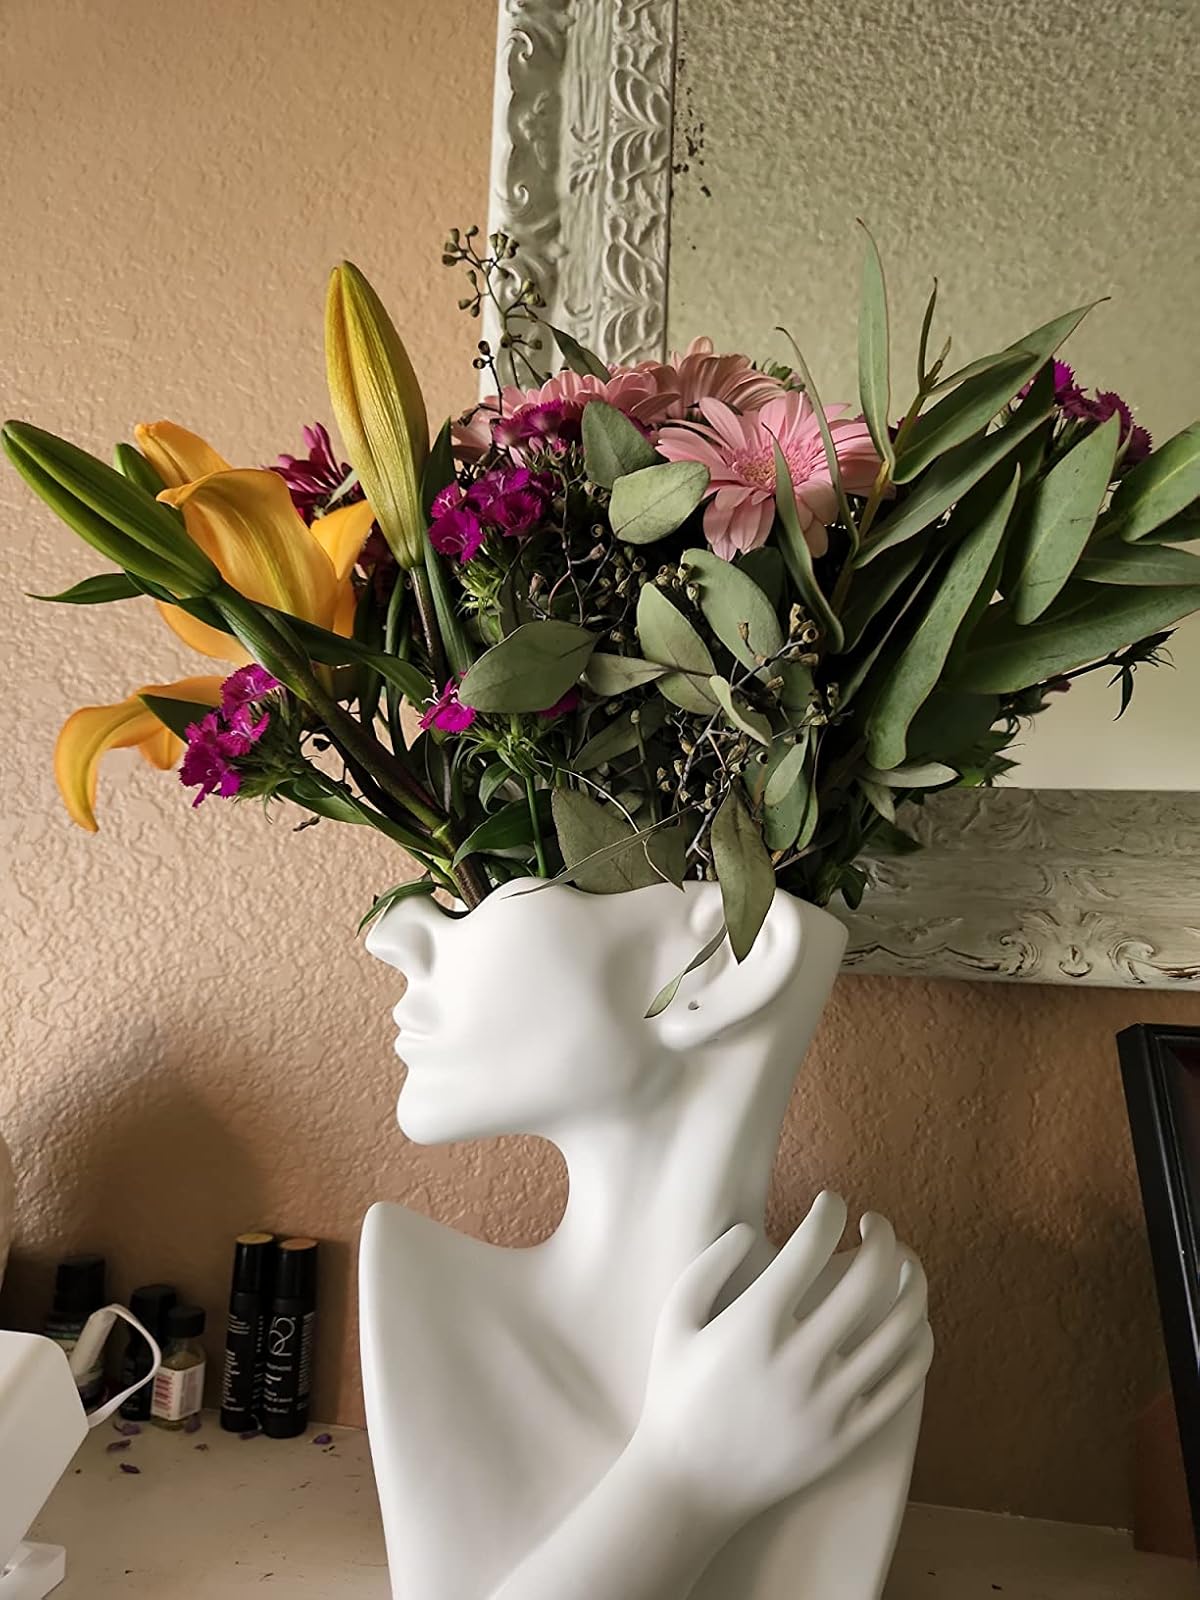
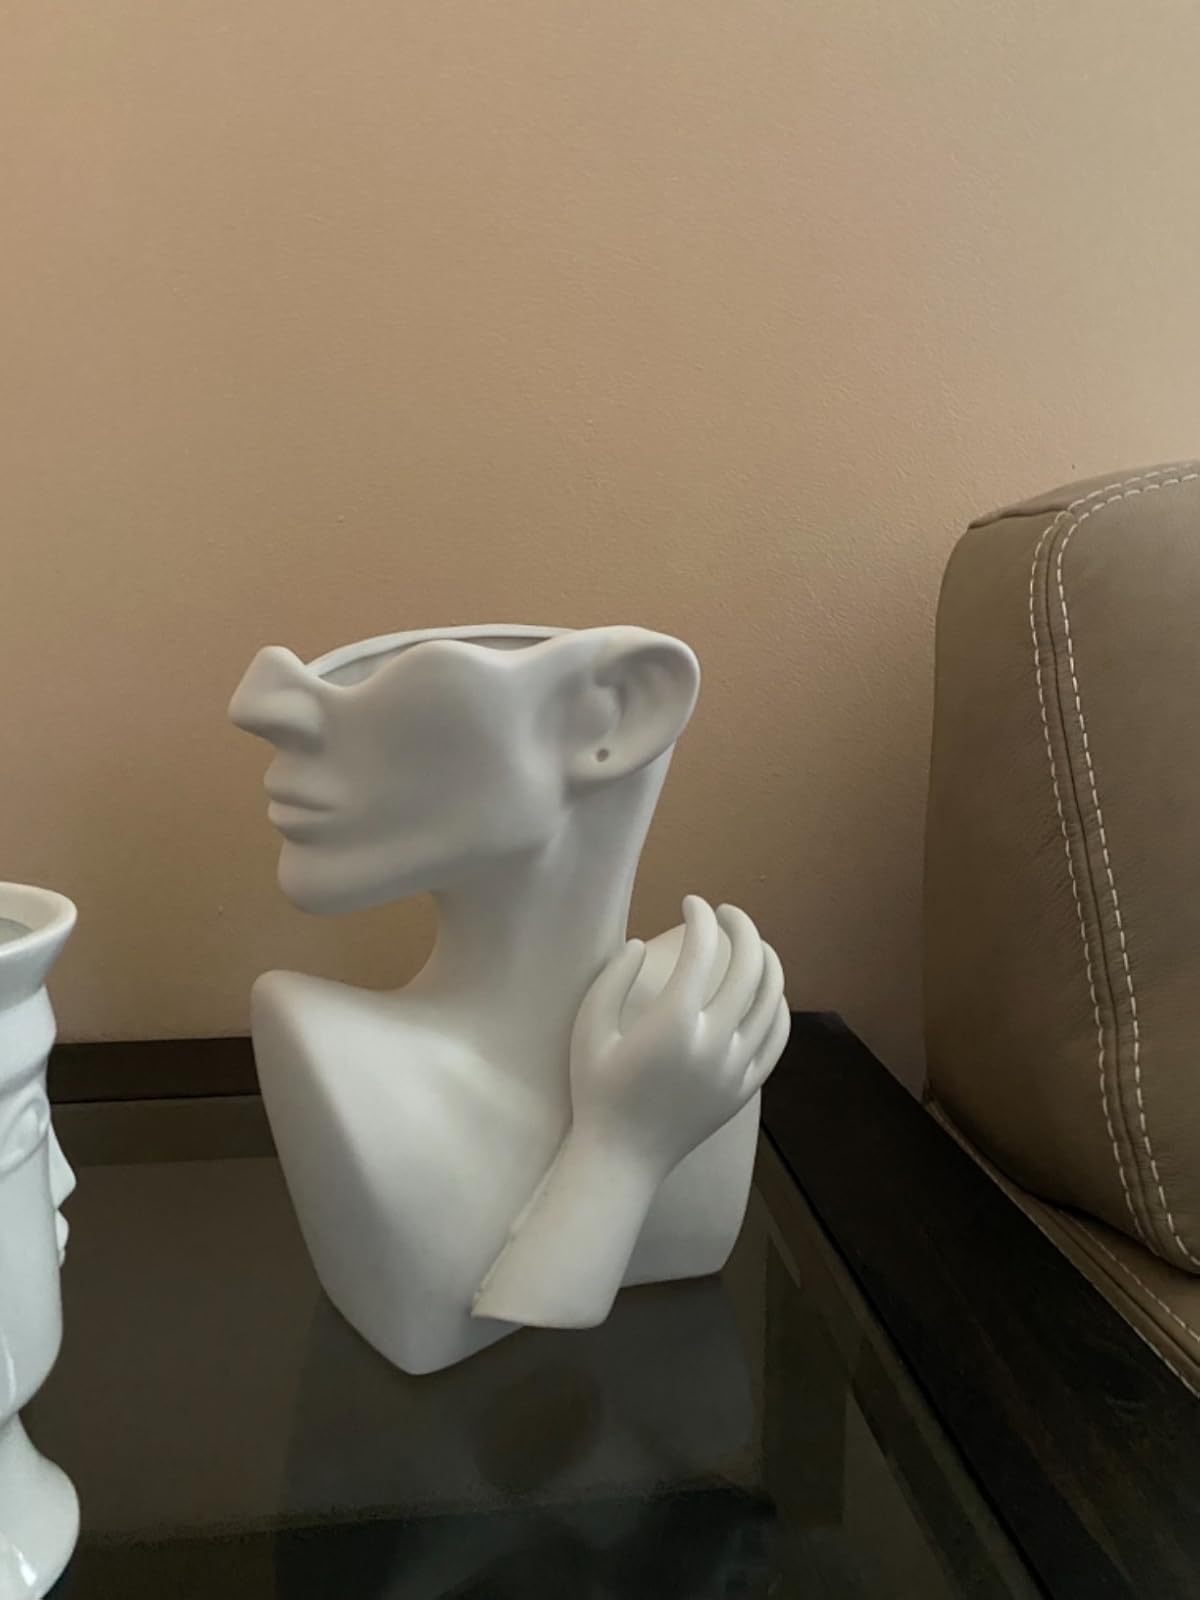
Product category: vase
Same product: yes